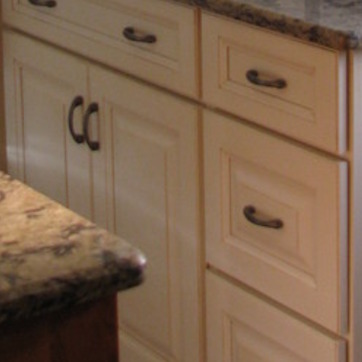
Material: painted